Anže Kopitar

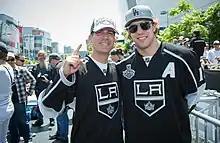
Kopitar in June 2014 with Los Angeles mayor Eric Garcetti during the 2014 Stanley Cup championship parade.

When Kopitar was four, his father first taught him how to skate; Matjaž built an ice rink in their backyard in Hrušica, and Kopitar would play there whenever he could. Kopitar has a brother, Gašper, who is five years younger and also plays ice hockey. When the Kopitar family moved to Los Angeles, Gašper joined a junior team sponsored by the Kings. He then played for the Portland Winterhawks of the major junior Western Hockey League (WHL) and the Des Moines Buccaneers of the United States Hockey League (USHL), before turning professional with Mora IK in Sweden. Kopitar's grandmother taught English at a local high school, and both Kopitar and his brother learned to speak English from her. Kopitar speaks five languages: Slovene, Serbian, German, Swedish, and English. He enjoys playing soccer and is a declared supporter of Slovenian soccer club NK Maribor.